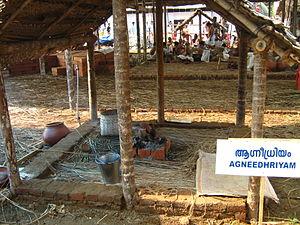
L'Agnichayana est une des plus importantes cérémonies du védisme en ce qui concerne le culte du feu et de la tradition donnée par les Védas, les textes sacrés. L'agnichayana consiste à construire religieusement l'autel pour le feu, autel utilisé dans différents offices de l'hindouisme tels les Yajnas. Un foyer central délimité par des petits murs, avec ou sans cheminée, un toit sont ainsi construits. Un faucon en pierre est censé surplombé la maison du feu. Dans l'antiquité, des chèvres devaient être sacrifiées; et une vingtaine de prêtres doivent être présents pour la consécration de cet autel. Les rituels provenant de l'agnichayana veulent mettre en avant aux yeux des croyants l'Un c'est-à-dire l'unité du monde, et, la liaison permanente entre l'humain et l'Univers véritable.